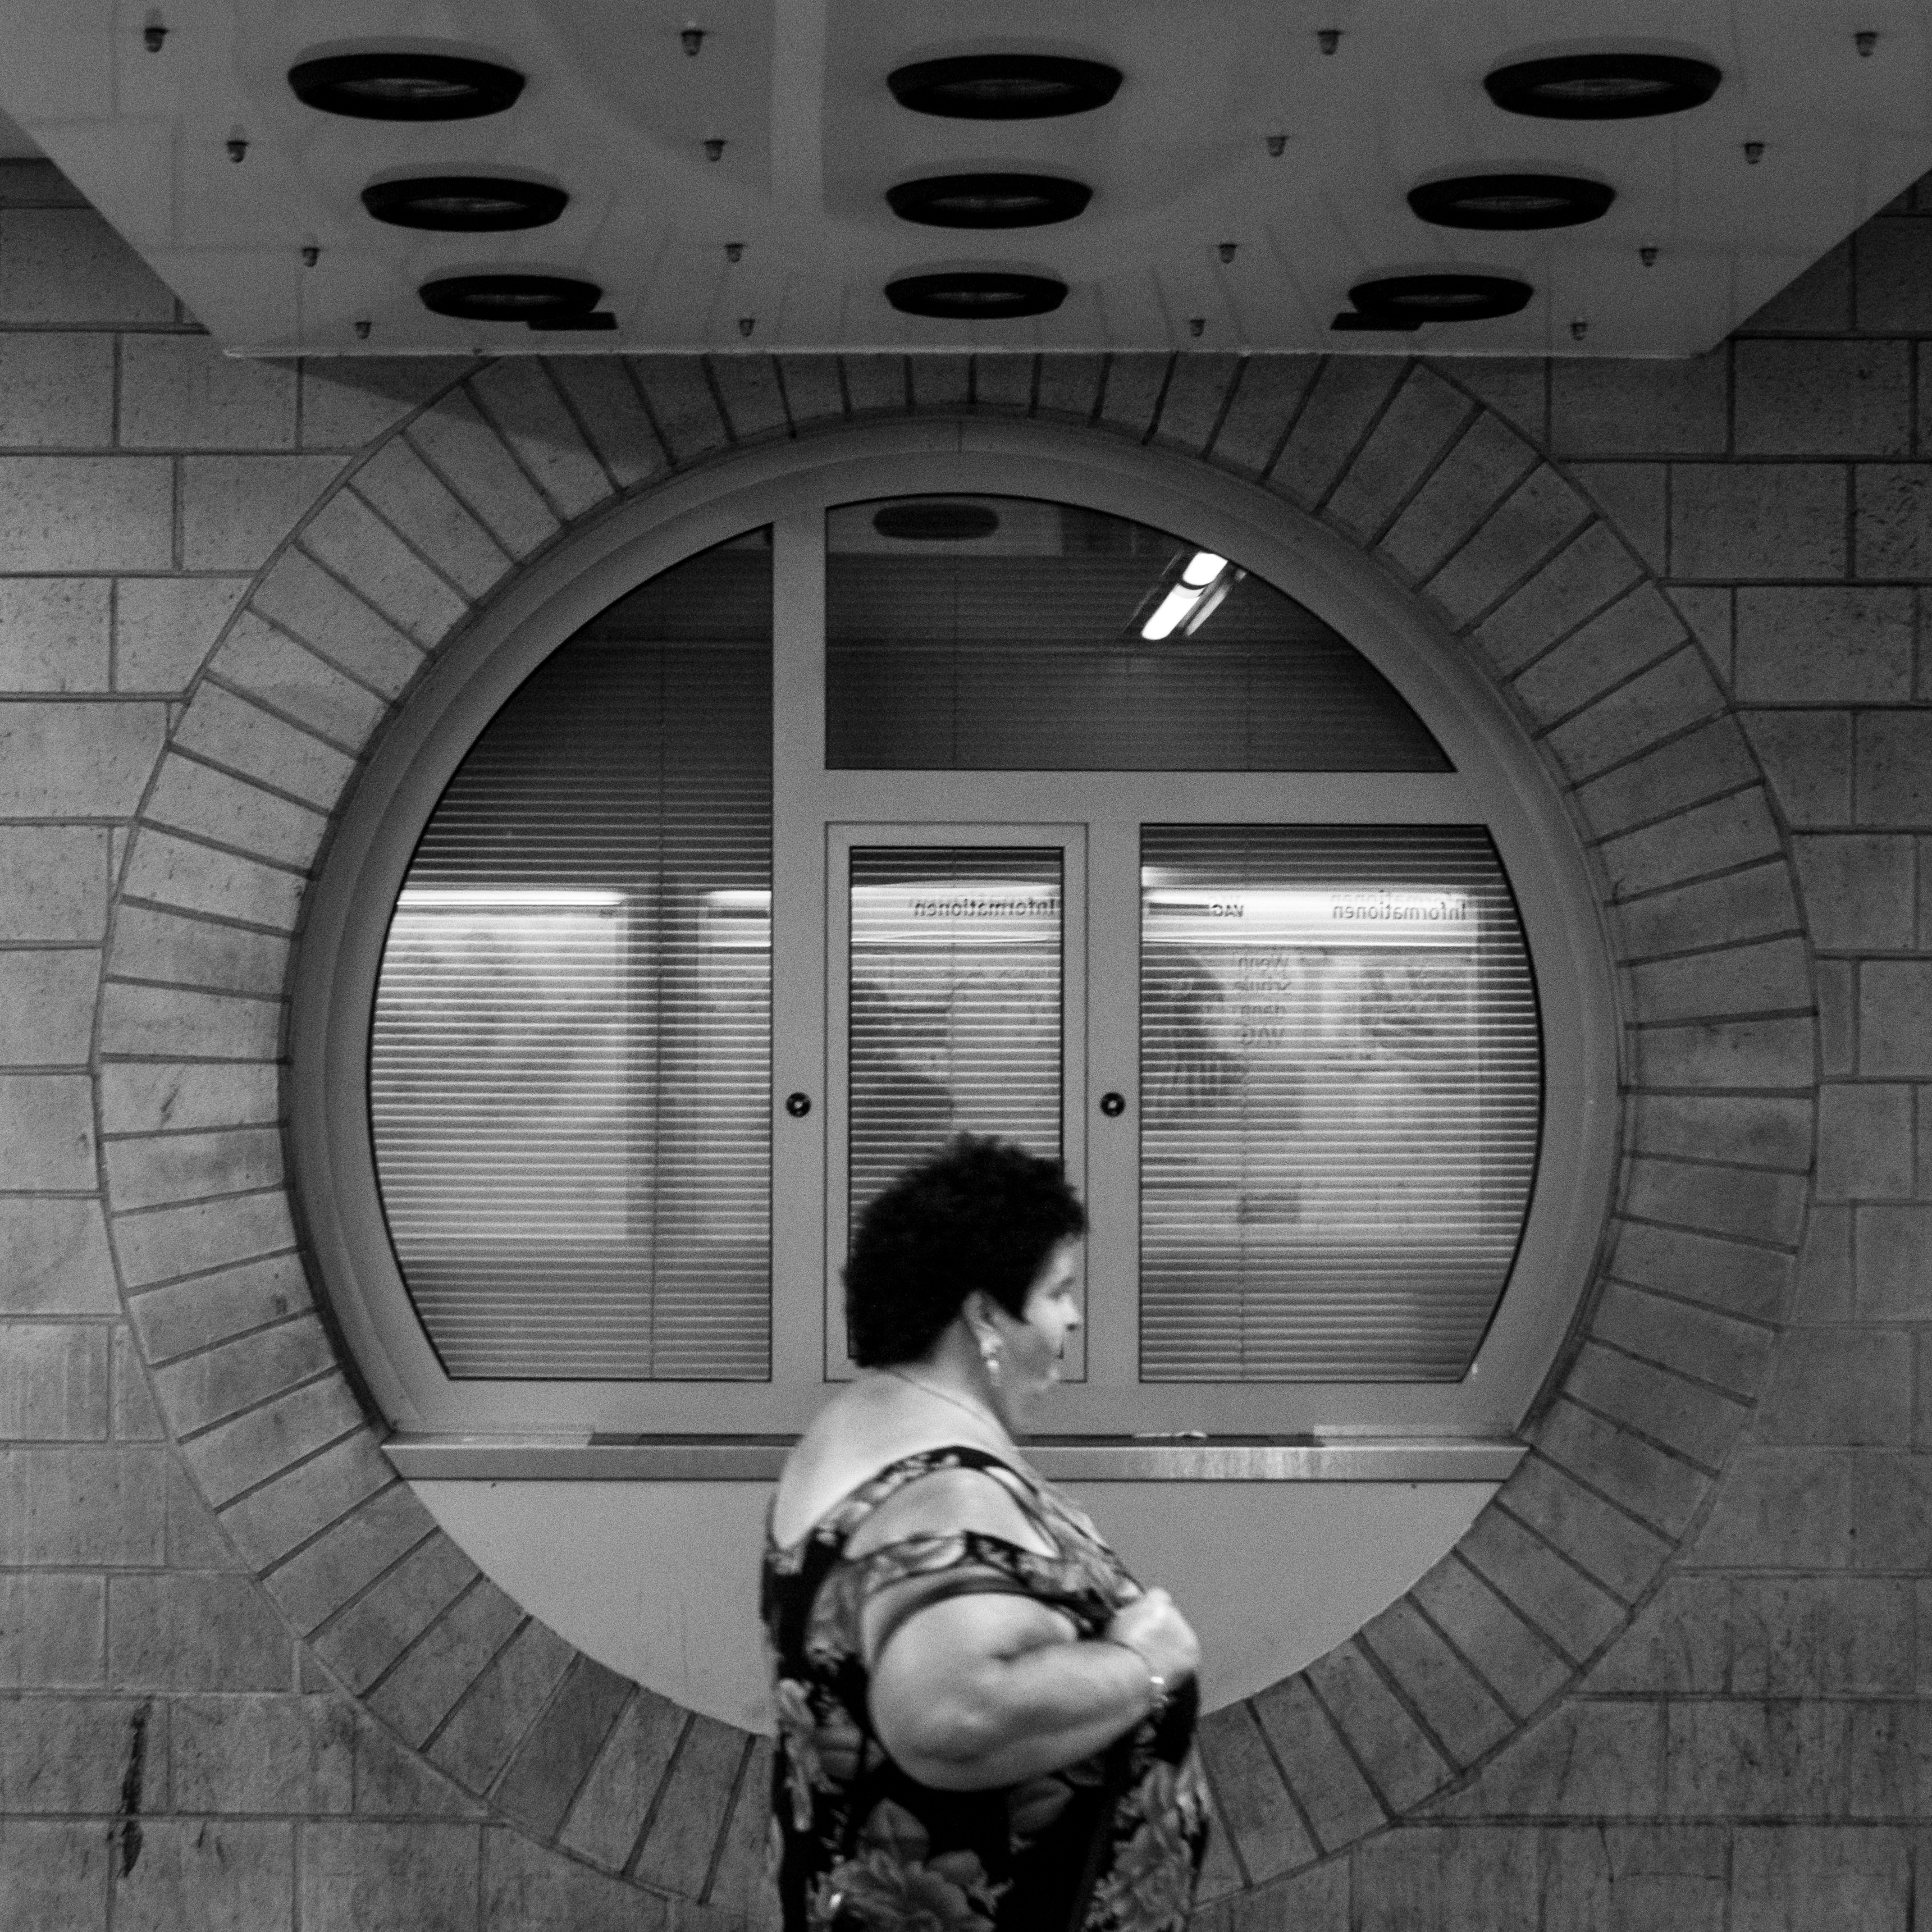
light, black and white, woman, white, street, photography, round, window, wall, train, symmetric, geometry, station, black, monochrome, circle, interior design, candid, photograph, image, main, middle, shape, hauptbahnhof, nuremberg, passenger, sonystreetphotographer, n rnberg, monochrome photography